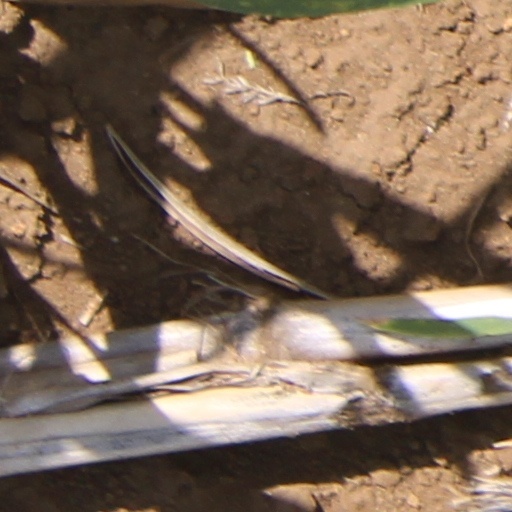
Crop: wheat